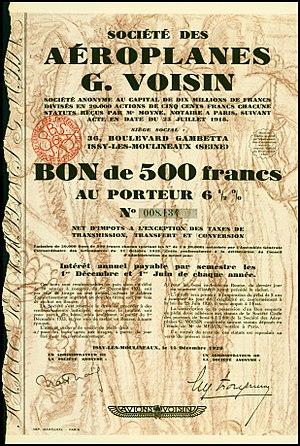
Avions Voisin est une marque française d'automobiles dérivant directement de la société d'aviation créée par Charles et Gabriel Voisin. En 1945, elle disparut à la suite de la nationalisation des entreprises liées au secteur aéronautique et fut absorbée au sein de la Snecma.